Preitenegg

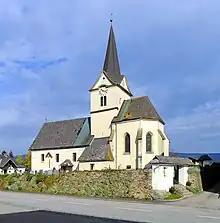
St Nicholas parish church

From the 11th century onwards, the upper Lavant valley belonged to the Bamberg ecclesiastical estates within the Duchy of Carinthia, ruled by episcopal "ministeriales" residing at Waldenstein Castle near Wolfsberg. The local St Nicholas Church was first mentioned in 1288, when the bailiwick ("Vogtei") passed to the Bishop of Lavant.